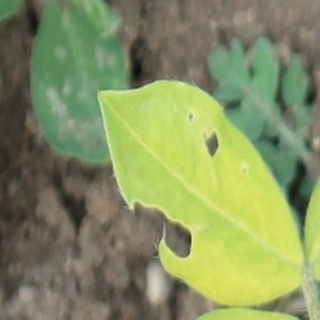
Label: groundnut_nutrition_deficiency